Scott Murphy

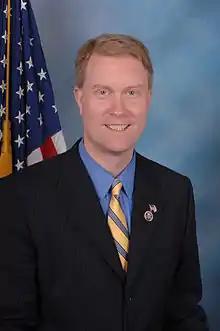
Murphy in 2009

Matthew Scott Murphy (born January 26, 1970) is an American entrepreneur and politician. He represented parts of New York state's Capital District (excluding the city of Albany) in the United States House of Representatives for a portion of one term from April 2009 until January 2011. He was defeated for election to a full term on November 2, 2010.